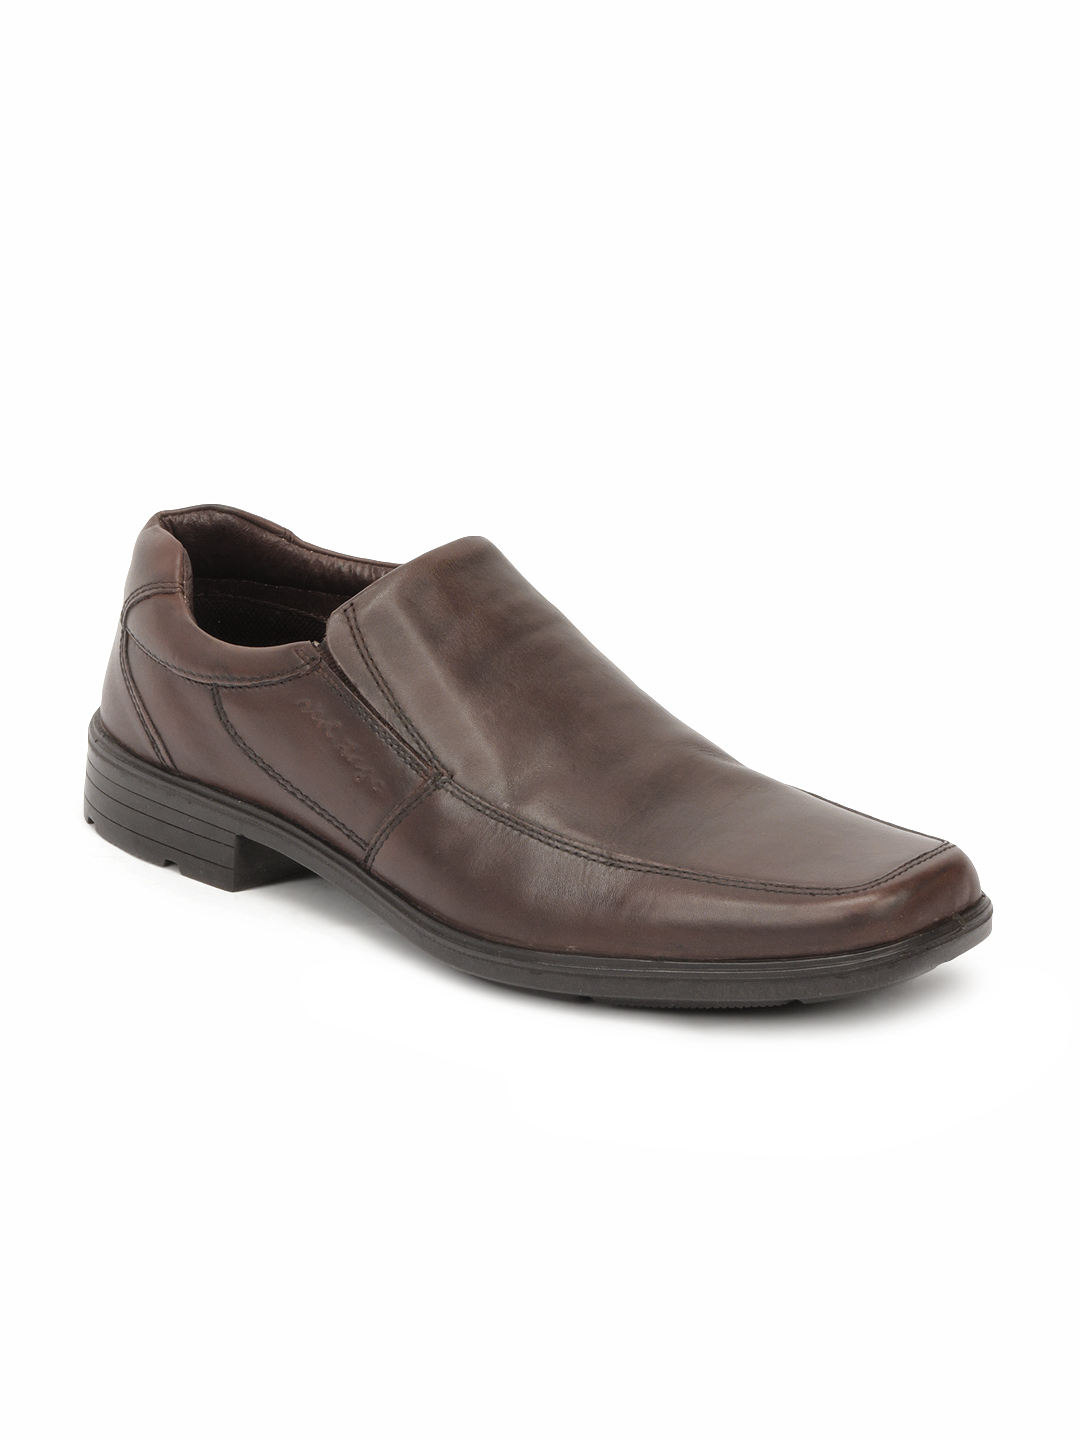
Red Tape Men Brown Formal Shoes
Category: Footwear / Shoes / Formal Shoes
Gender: Men
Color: Brown
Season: Winter 2018
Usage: Formal